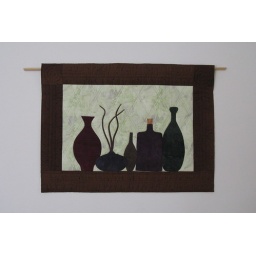
Applique bottles in a window - project started in a workshop taught by Linda Cantrell